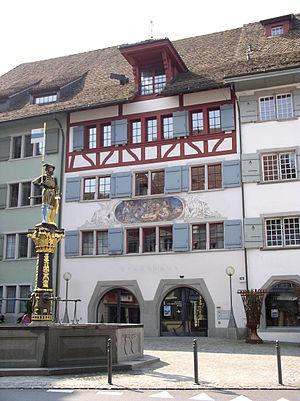
L’actuelle maison communale, anciennement appelée maison Bossard, est une demeure bourgeoise de la ville suisse de Zoug abritant désormais l’administration de la ville. Cet édifice en maçonnerie, construit en 1543, a été surélevé en pan de bois au XVIᵉ siècle ou XVIIᵉ siècle, puis encore transformé ultérieurement. La façade est ornée d’un décor peint illustrant la Soupe au lait de Kappel.